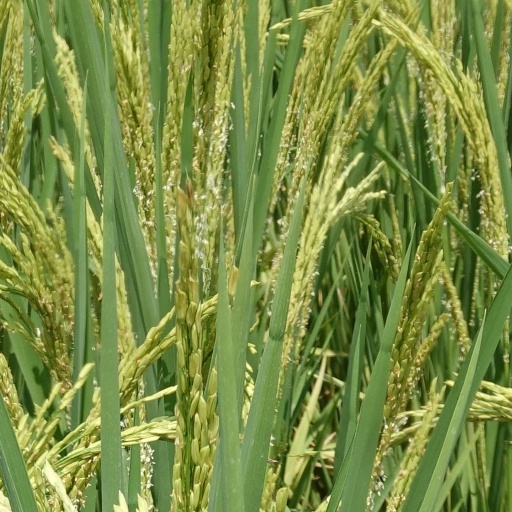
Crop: rice